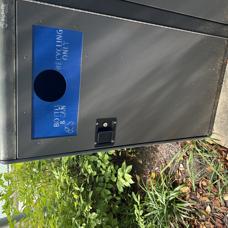
Label: recycling